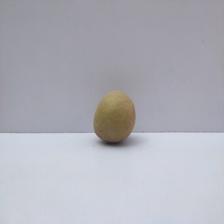
Size: Small